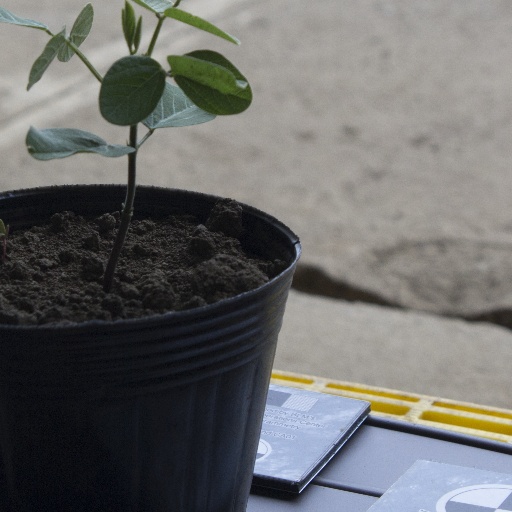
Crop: soybean